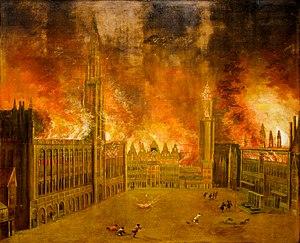
Le Bombardement - Anonyme (1695). La Grand-Place en feu la nuit du 13 au 14 août 1695. Peinture exposée au Musée de la Ville de Bruxelles. Cette photo fait partie du Natural Image Noise Dataset
Louis XIV, dit Louis le Grand ou le Roi-Soleil, né le 5 septembre 1638 au château Neuf de Saint-Germain-en-Laye et mort le 1ᵉʳ septembre 1715 à Versailles, est un roi de France et de Navarre. Son règne s'étend du 14 mai 1643 — sous la régence de sa mère Anne d'Autriche jusqu'au 7 septembre 1651 — à sa mort en 1715. Son règne de 72 ans est l'un des plus longs de l'histoire d'Europe et le plus long de l'histoire de France.
Le bombardement de la ville de Bruxelles par les troupes françaises du roi Louis XIV, les 13, 14 et 15 août 1695, et l’incendie qui en a résulté, est la catastrophe la plus destructrice que la ville ait eu à subir au cours de son histoire.
La guerre de la Ligue d’Augsbourg, également appelée guerre de Neuf Ans, guerre de la Succession palatine ou guerre de la Grande Alliance, eut lieu de 1688 à 1697. D'anciens textes peuvent faire référence à la guerre de Succession d'Angleterre. En Amérique du Nord, cette guerre engendre la première guerre intercoloniale, appelée par l'historiographie anglaise la guerre du roi Guillaume, « King William's War, Second Indian War, Father Baudoin's War, Castin's War ». Ces nombreuses dénominations reflètent les points de vue nationaux des historiens contemporains ou anciens sur ce conflit.
La « Maison du Renard » est une maison de style baroque située au numéro 7 de la Grand-Place de Bruxelles en Belgique, entre la « Maison du Cornet » et la « Maison de la Tête d'Or », au début de la rue du même nom.
Le beffroi de Bruxelles, construit bien avant l'actuel Hôtel de ville, et qu'il ne faut pas confondre avec la tour ajourée de celui-ci, se dressait devant l'église Saint-Nicolas vraisemblablement dès les débuts de cette ville brabançonne. Il n'est toutefois cité la première fois qu'en 1289.